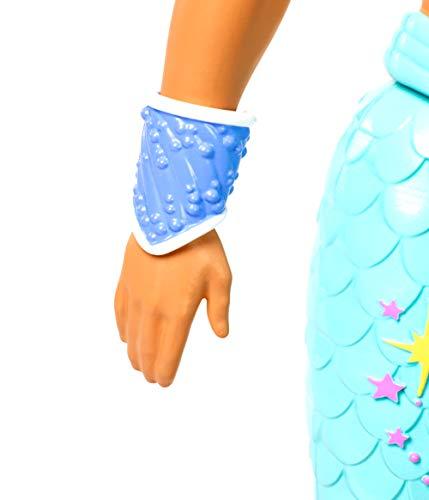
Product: Barbie Dreamtopia Merman Doll, Blonde Hair
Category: Toys & Games | Dolls & Accessories | Dolls
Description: Doll has colorful mermaid tail and removable necklace.
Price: $4.54
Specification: ProductDimensions:4.5x2.1x12.8inches|ItemWeight:5.6ounces|ShippingWeight:7.8ounces|ASIN:B07FFLQJK6|Itemmodelnumber:FXT23|Manufacturerrecommendedage:36months-7years